48th (South Midland) Signal Regiment

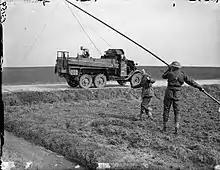
Royal Signals erecting cable across a road in France, 1940.

In 1939, the organisation of an infantry divisional signal unit and the attachments of its subunits were as follows: